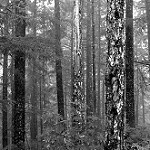
Label: B & W